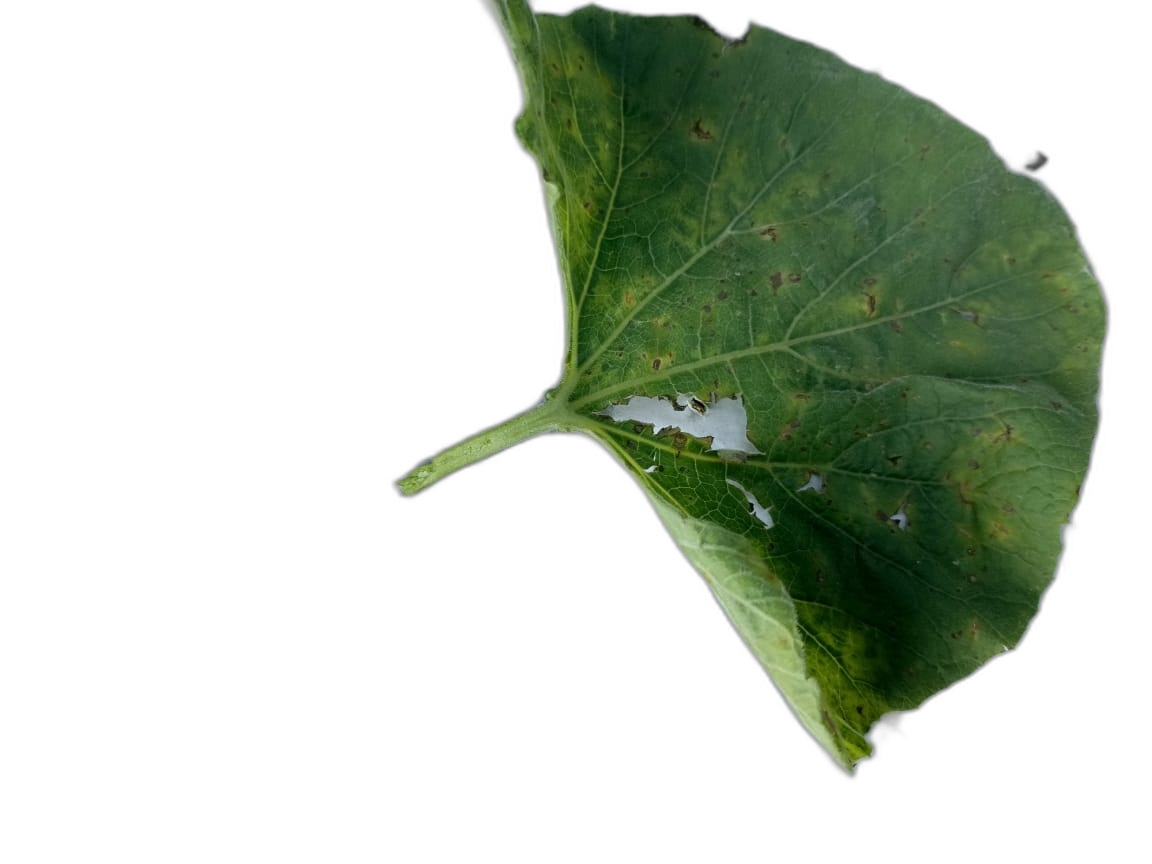
Crop: Bottle Gourd
Label: Alternaria_Leaf_Blight